Synthetic genomes

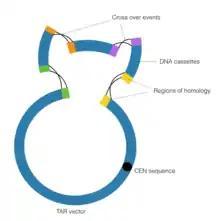
Transformation-Associated Recombination. Cross over events occur between regions of homology across the cassettes and YAC vector, thereby connecting the smaller DNA sequences into one larger contig.

First, gap repair cloning is performed to generate regions of homology flanking the DNA contigs. Gap Repair Cloning is a particular form of the Polymerase Chain Reaction in which specialized primers with extensions beyond the sequence of the DNA target are utilized. Then, the DNA cassettes are exposed to the YAC vector, which drives the process of homologous recombination, thereby connecting the DNA cassettes. Polymerase Cycling Assembly and TAR technology were used together to construct the 600 kb "Mycoplasma genitalium" genome in 2008, the first synthetic organism ever created. Similar steps were taken in synthesizing the larger "Mycoplasma mycoides" genome a few years later.